Panoramic photography

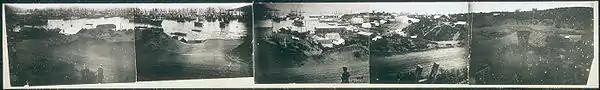
An 1851 panoramic showing San Francisco from Rincon Hill by photographer Martin Behrmanx. It is believed that the panorama initially had eleven plates, but the original daguerreotypes no longer exist.

After the advent of wet-plate collodion process, photographers would take anywhere from two to a dozen of the ensuing albumen prints and piece them together to form a panoramic image ("see: Segmented"). This photographic process was technically easier and far less expensive than Daguerreotypes. While William Stanley Jevons' wet-collodion "Panorama of Port Jackson, New South Wales, from a high rock above Shell Cove, North Shore" survived undiscovered until 1953 in his scrap-book of 1857, some of the most famous early panoramas were assembled this way by George N. Barnard, a photographer for the Union Army in the American Civil War in the 1860s. His work provided vast overviews of fortifications and terrain, much valued by engineers, generals, and artists alike. ("see Photography and photographers of the American Civil War") In 1875, through remarkable effort, Bernard Otto Holtermann and Charles Bayliss coated twenty-three wet-plates measuring 56 by 46 centimetres to record a sweeping view of Sydney Harbour.